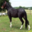
Label: horse